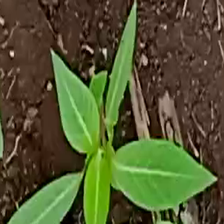
Weed species: Moti_dudhi(Euphorbia_geneculata_L)